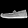
Label: Sandal